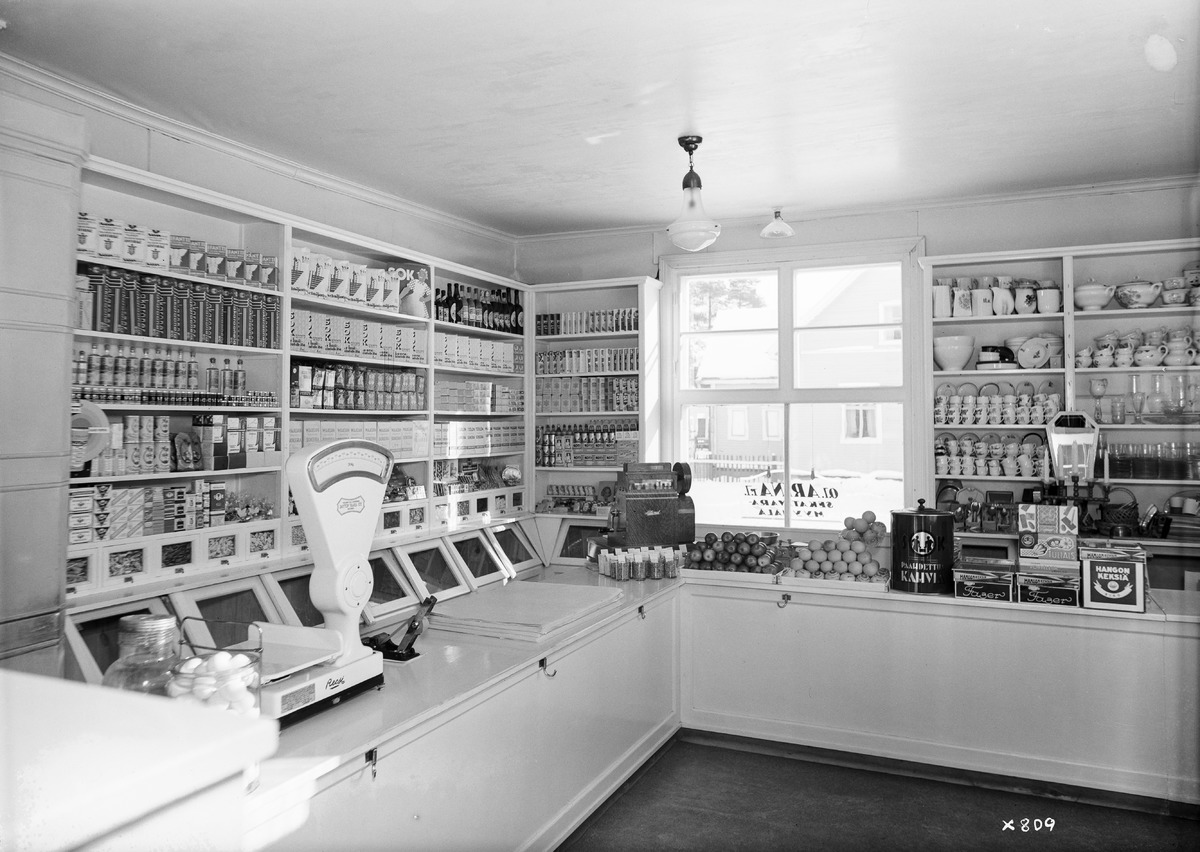
Osuusliike Arinan myymälä
Cooperative shop Arina's store
sisällön kuvaus: Osuusliike Arinan myymälän sisätiloja 25.3.1937. content description: The interior of the cooperative shop Arina's store on March 25, 1937.
Vuosi: 1937
Paikka: , Suomi, Suomi
Aiheet: osuuskaupat; Osuusliike Arina; Osuuskauppa Arina; sisäkuva; myymälät; osuusliikkeet; consumer cooperatives; cooperative shops; retail cooperatives; stores